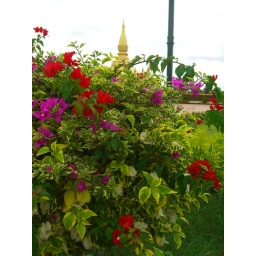
butterflies flying around, brilliant golds, monks walking around like they own the place...not a bad scene.